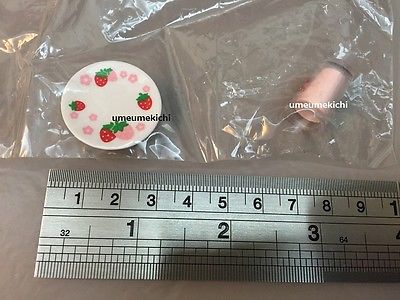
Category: toaster